Henriette Marie of the Palatinate

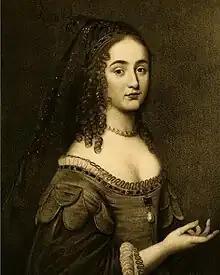
Princess Palatine Henriette Marie

On 4 April 1651, in Sárospatak, Hungary, she was married to Sigismund Rákóczi, brother of George Rákóczi II, Prince of Transylvania.